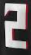
Number: 2